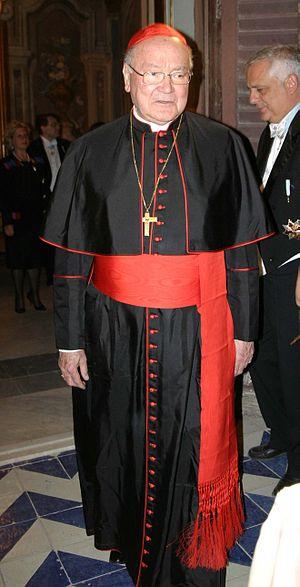
Renato Raffaele Martino, né le 23 novembre 1932 à Salerne en Italie, est un cardinal italien, président du Conseil pontifical Justice et Paix de l'Église catholique romaine de 2002 à 2009.